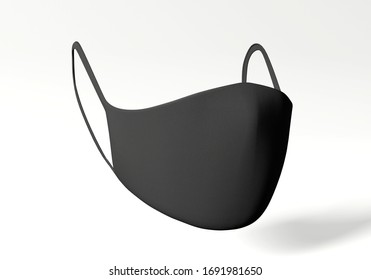
Label: trash